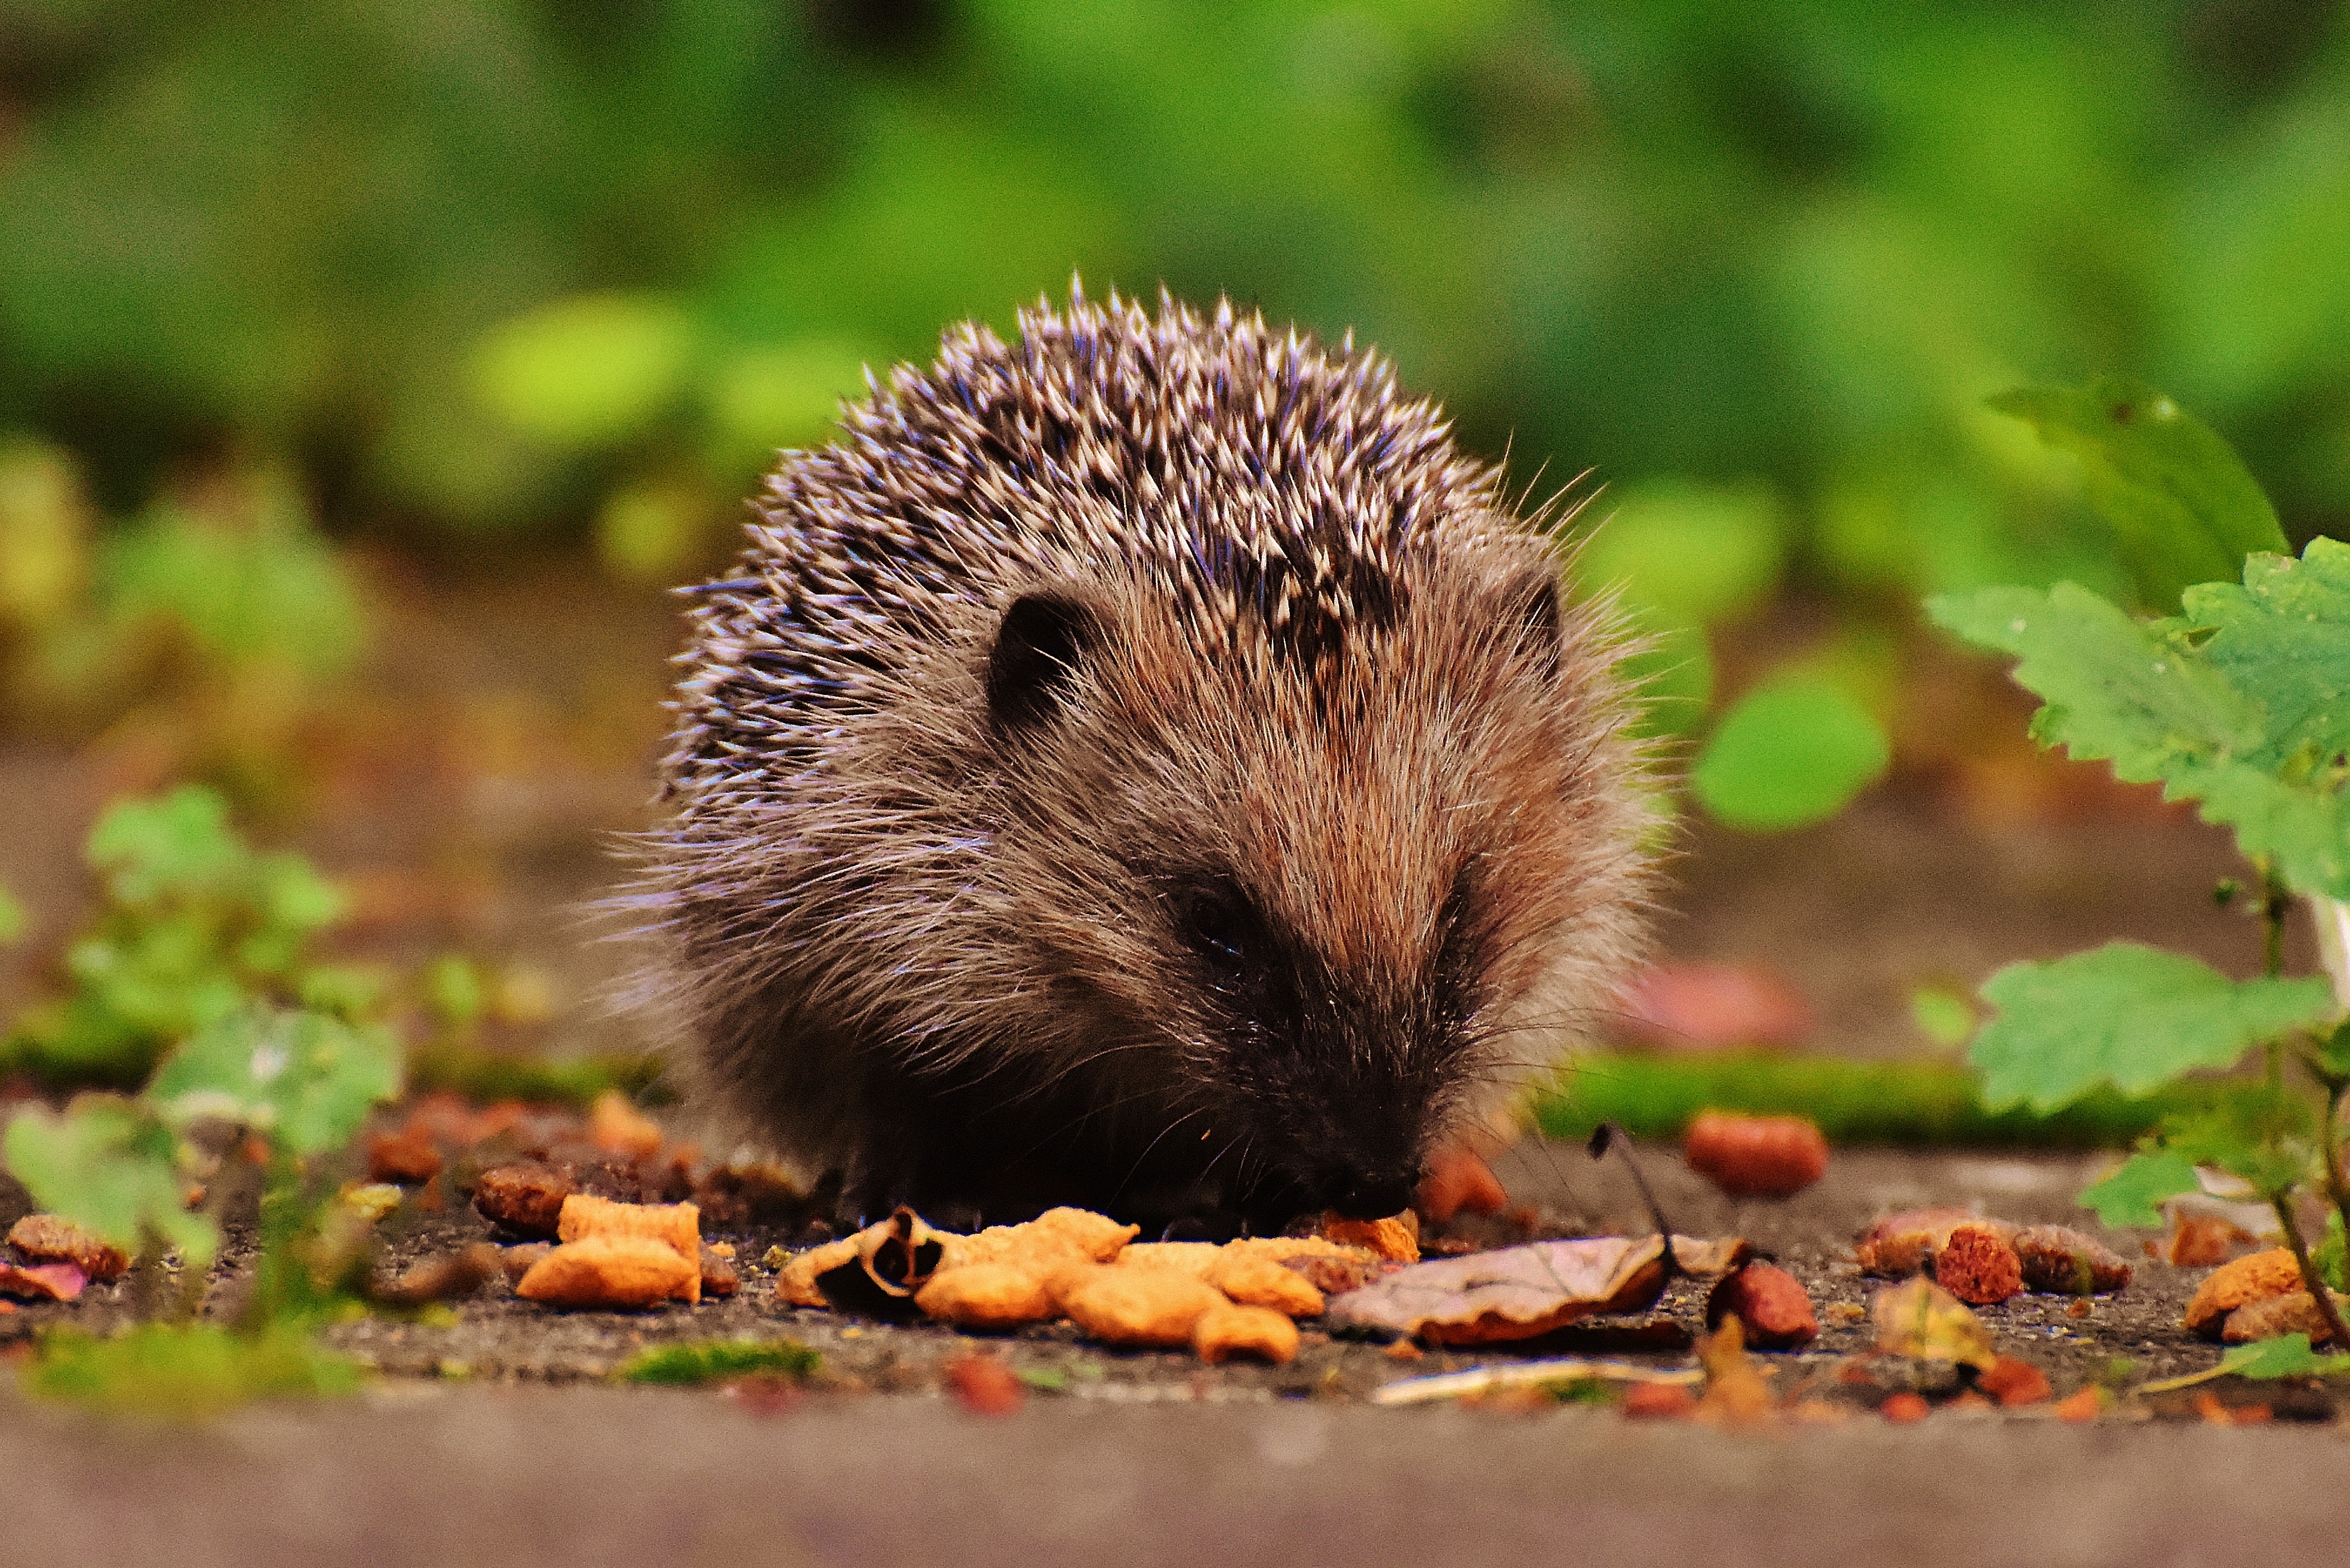
nature, prickly, animal, cute, wildlife, meal, autumn, mammal, garden, rodent, fauna, whiskers, hedgehog, vertebrate, nocturnal, animal world, foraging, crepuscular, spur, hedgehog child, young hedgehog, hannah, porcupine, echidna, erinaceidae, domesticated hedgehog